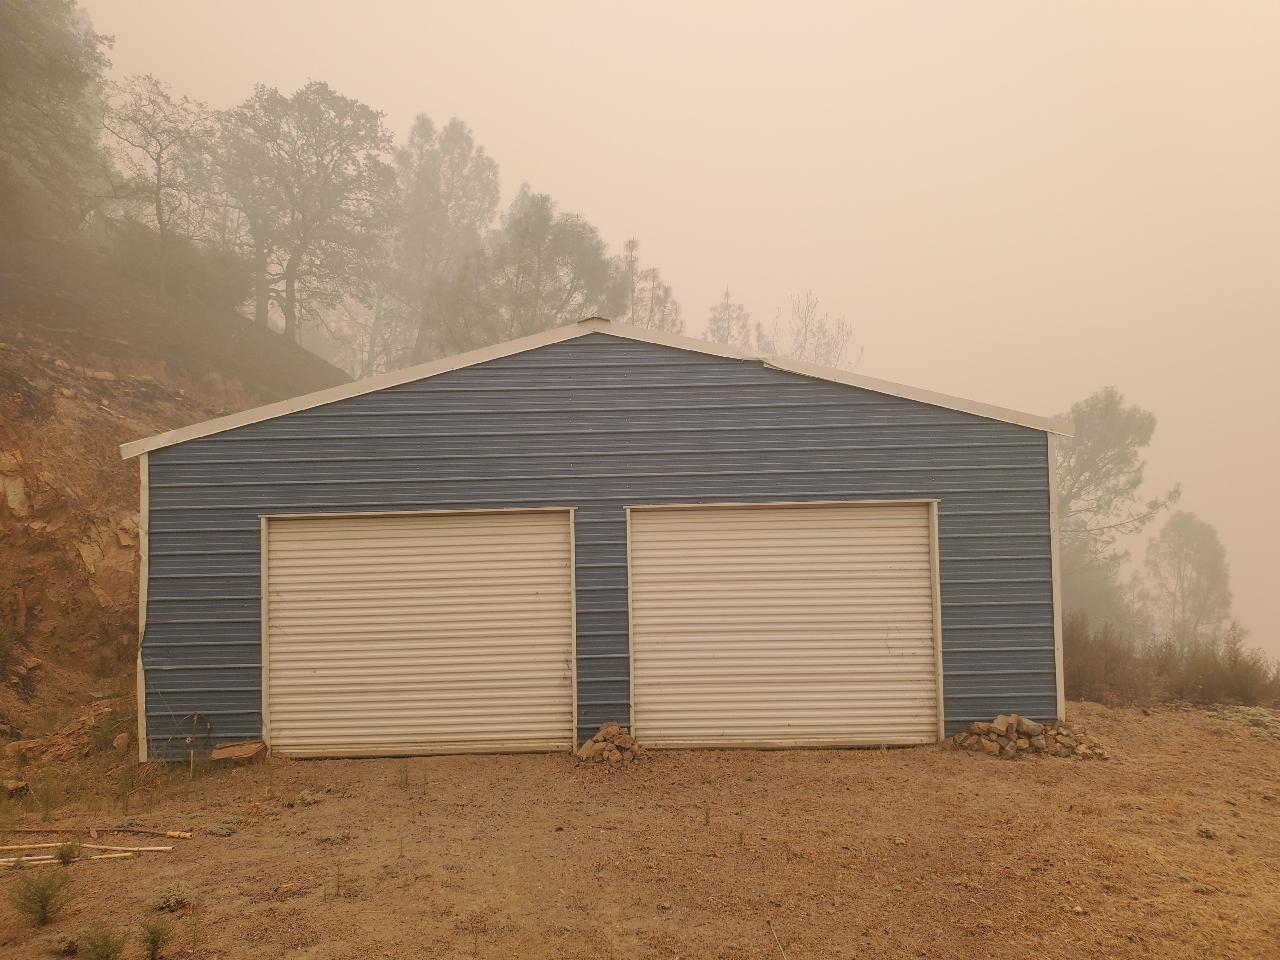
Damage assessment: no_damage